SBM Offshore

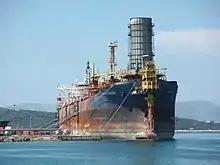
FPSO "Firenze" in 2007, just before break up

The first floating production system was "Transworld 58", a converted drilling rig, deployed on the Argyll field in the North Sea in 1975. The world’s first Floating Production Storage and Offloading unit, or FPSO, was introduced in 1977 with help of SBM and Gusto. It served on Shell’s Castellon field in 117 m deep water in the Spanish Mediterranean. "Delta" was basically a Single Buoy Storage in which the 59,000 DWT tanker also served to produce oil, instead of simply loading it from the buoy. By the 1976 contract, SBM arranged engineering, procurement, and construction of "Delta".